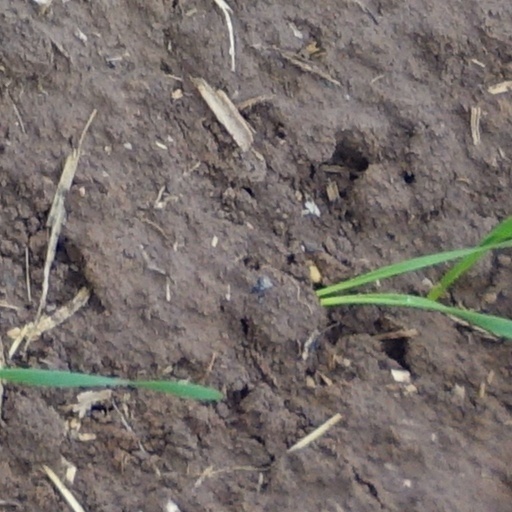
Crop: wheat